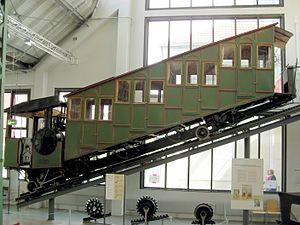
Machine à vapeur de la voie ferrée Pilatus, 1900, en Suisse
Une automotrice à vapeur est une automotrice motorisée par une machine à vapeur.